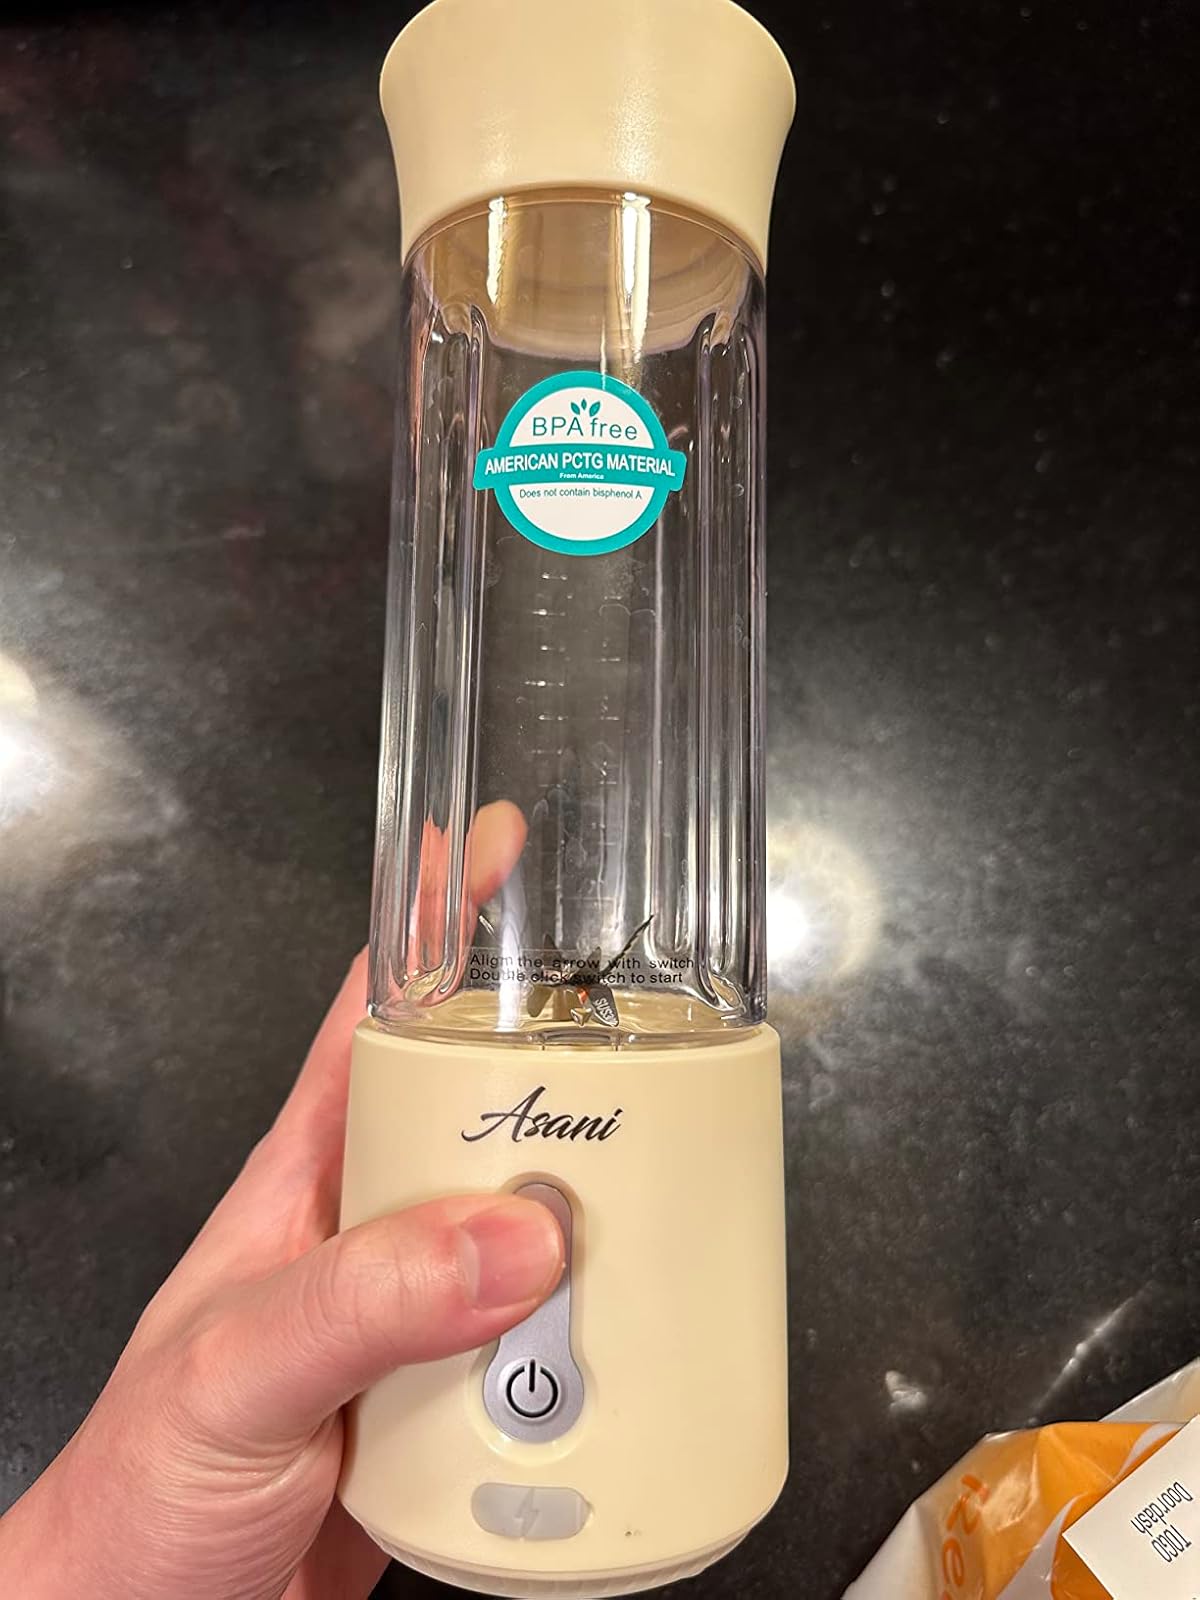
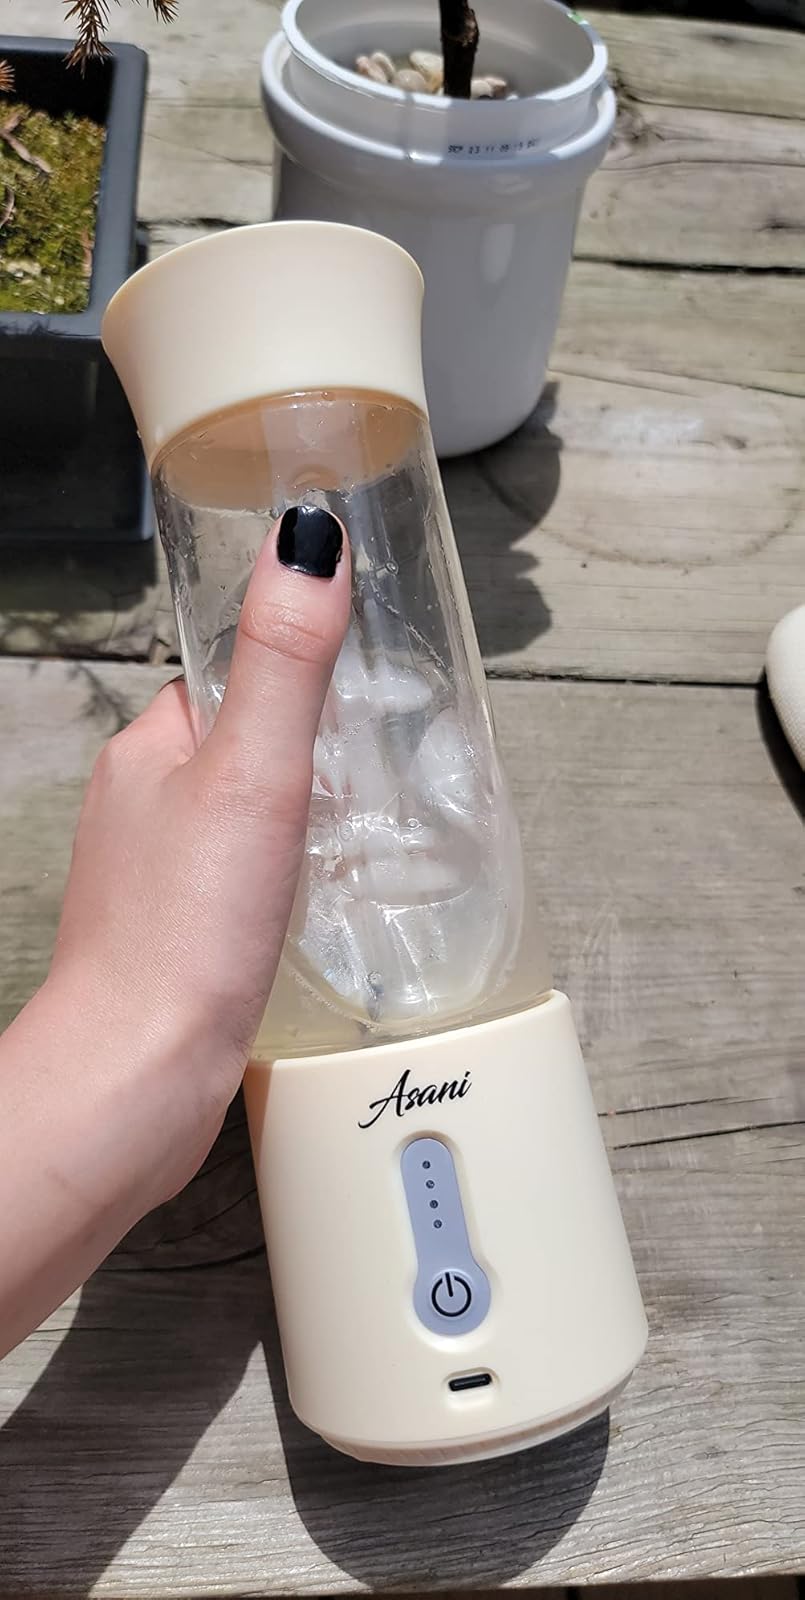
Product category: items_blender
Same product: yes